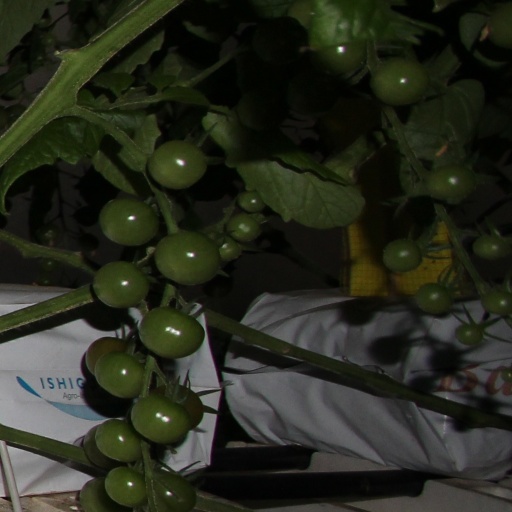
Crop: tomato